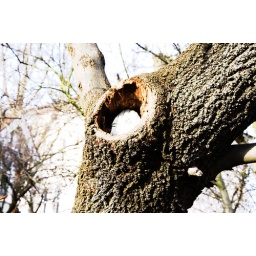
around the corner to us there is a house with a tiny door in the tree in the front garden